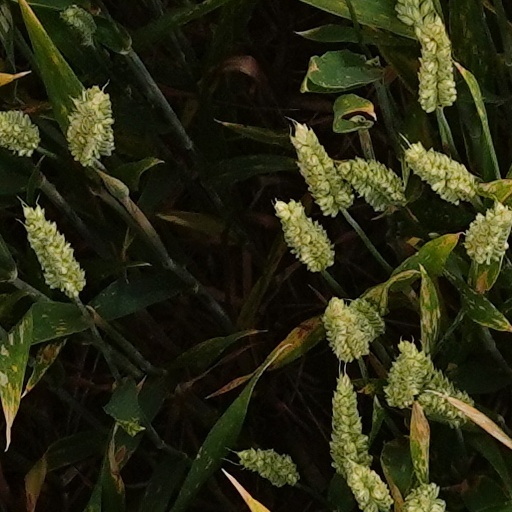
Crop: wheat